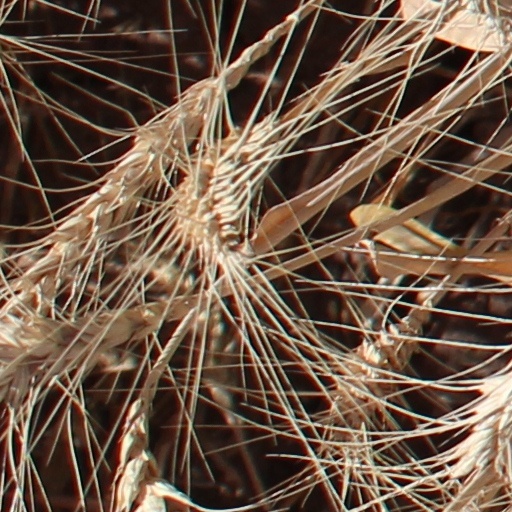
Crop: wheat